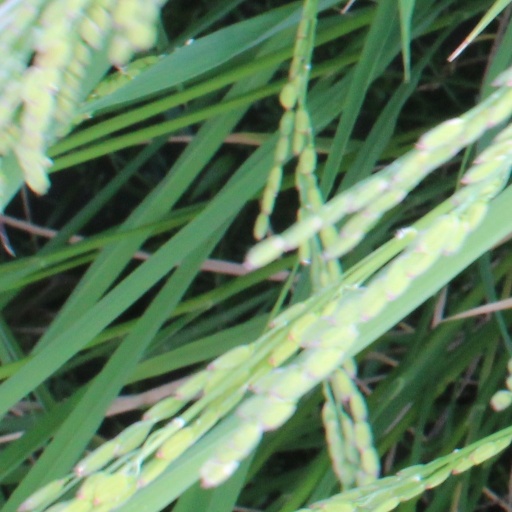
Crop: rice